Ram Jhula, Nagpur

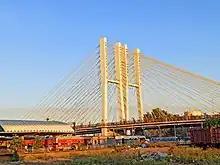
राम झूला पुल नागपुर

The Ram Jhula consists of two parallel cable-stayed railway over-bridges in Nagpur, India. The long bridge crosses the railway tracks north of Nagpur Junction railway station. The Blue Line of the Nagpur Metro runs along the centre of the bridge on the eastern side.